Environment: real
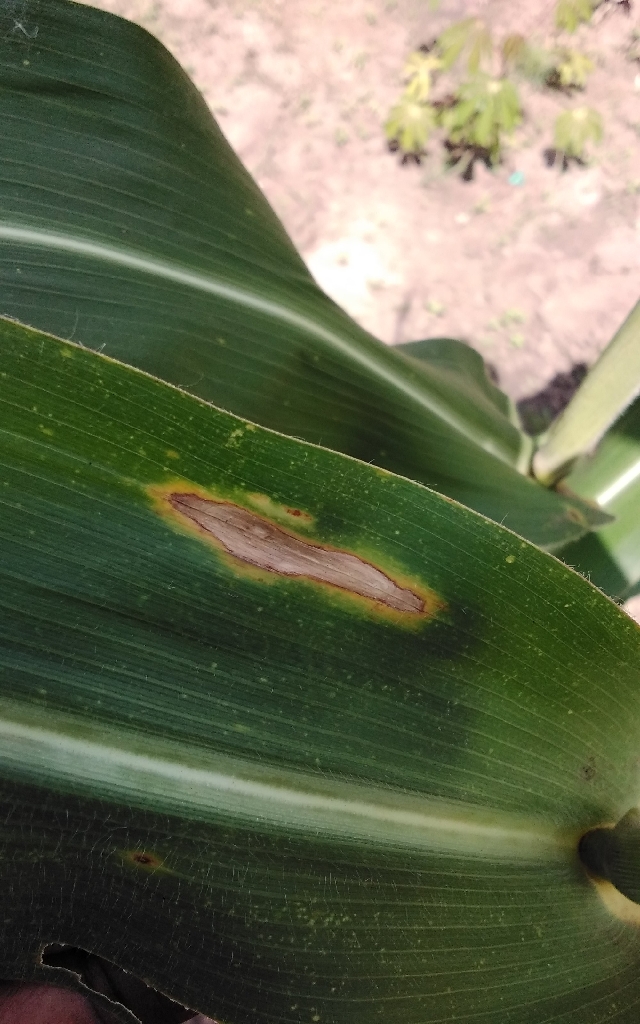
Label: northern_corn_leaf_blight